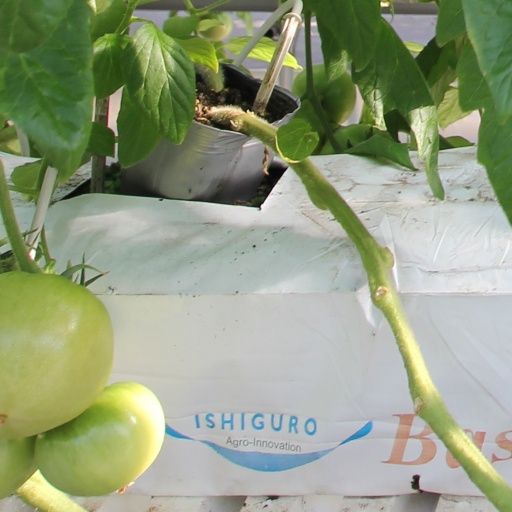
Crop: tomato